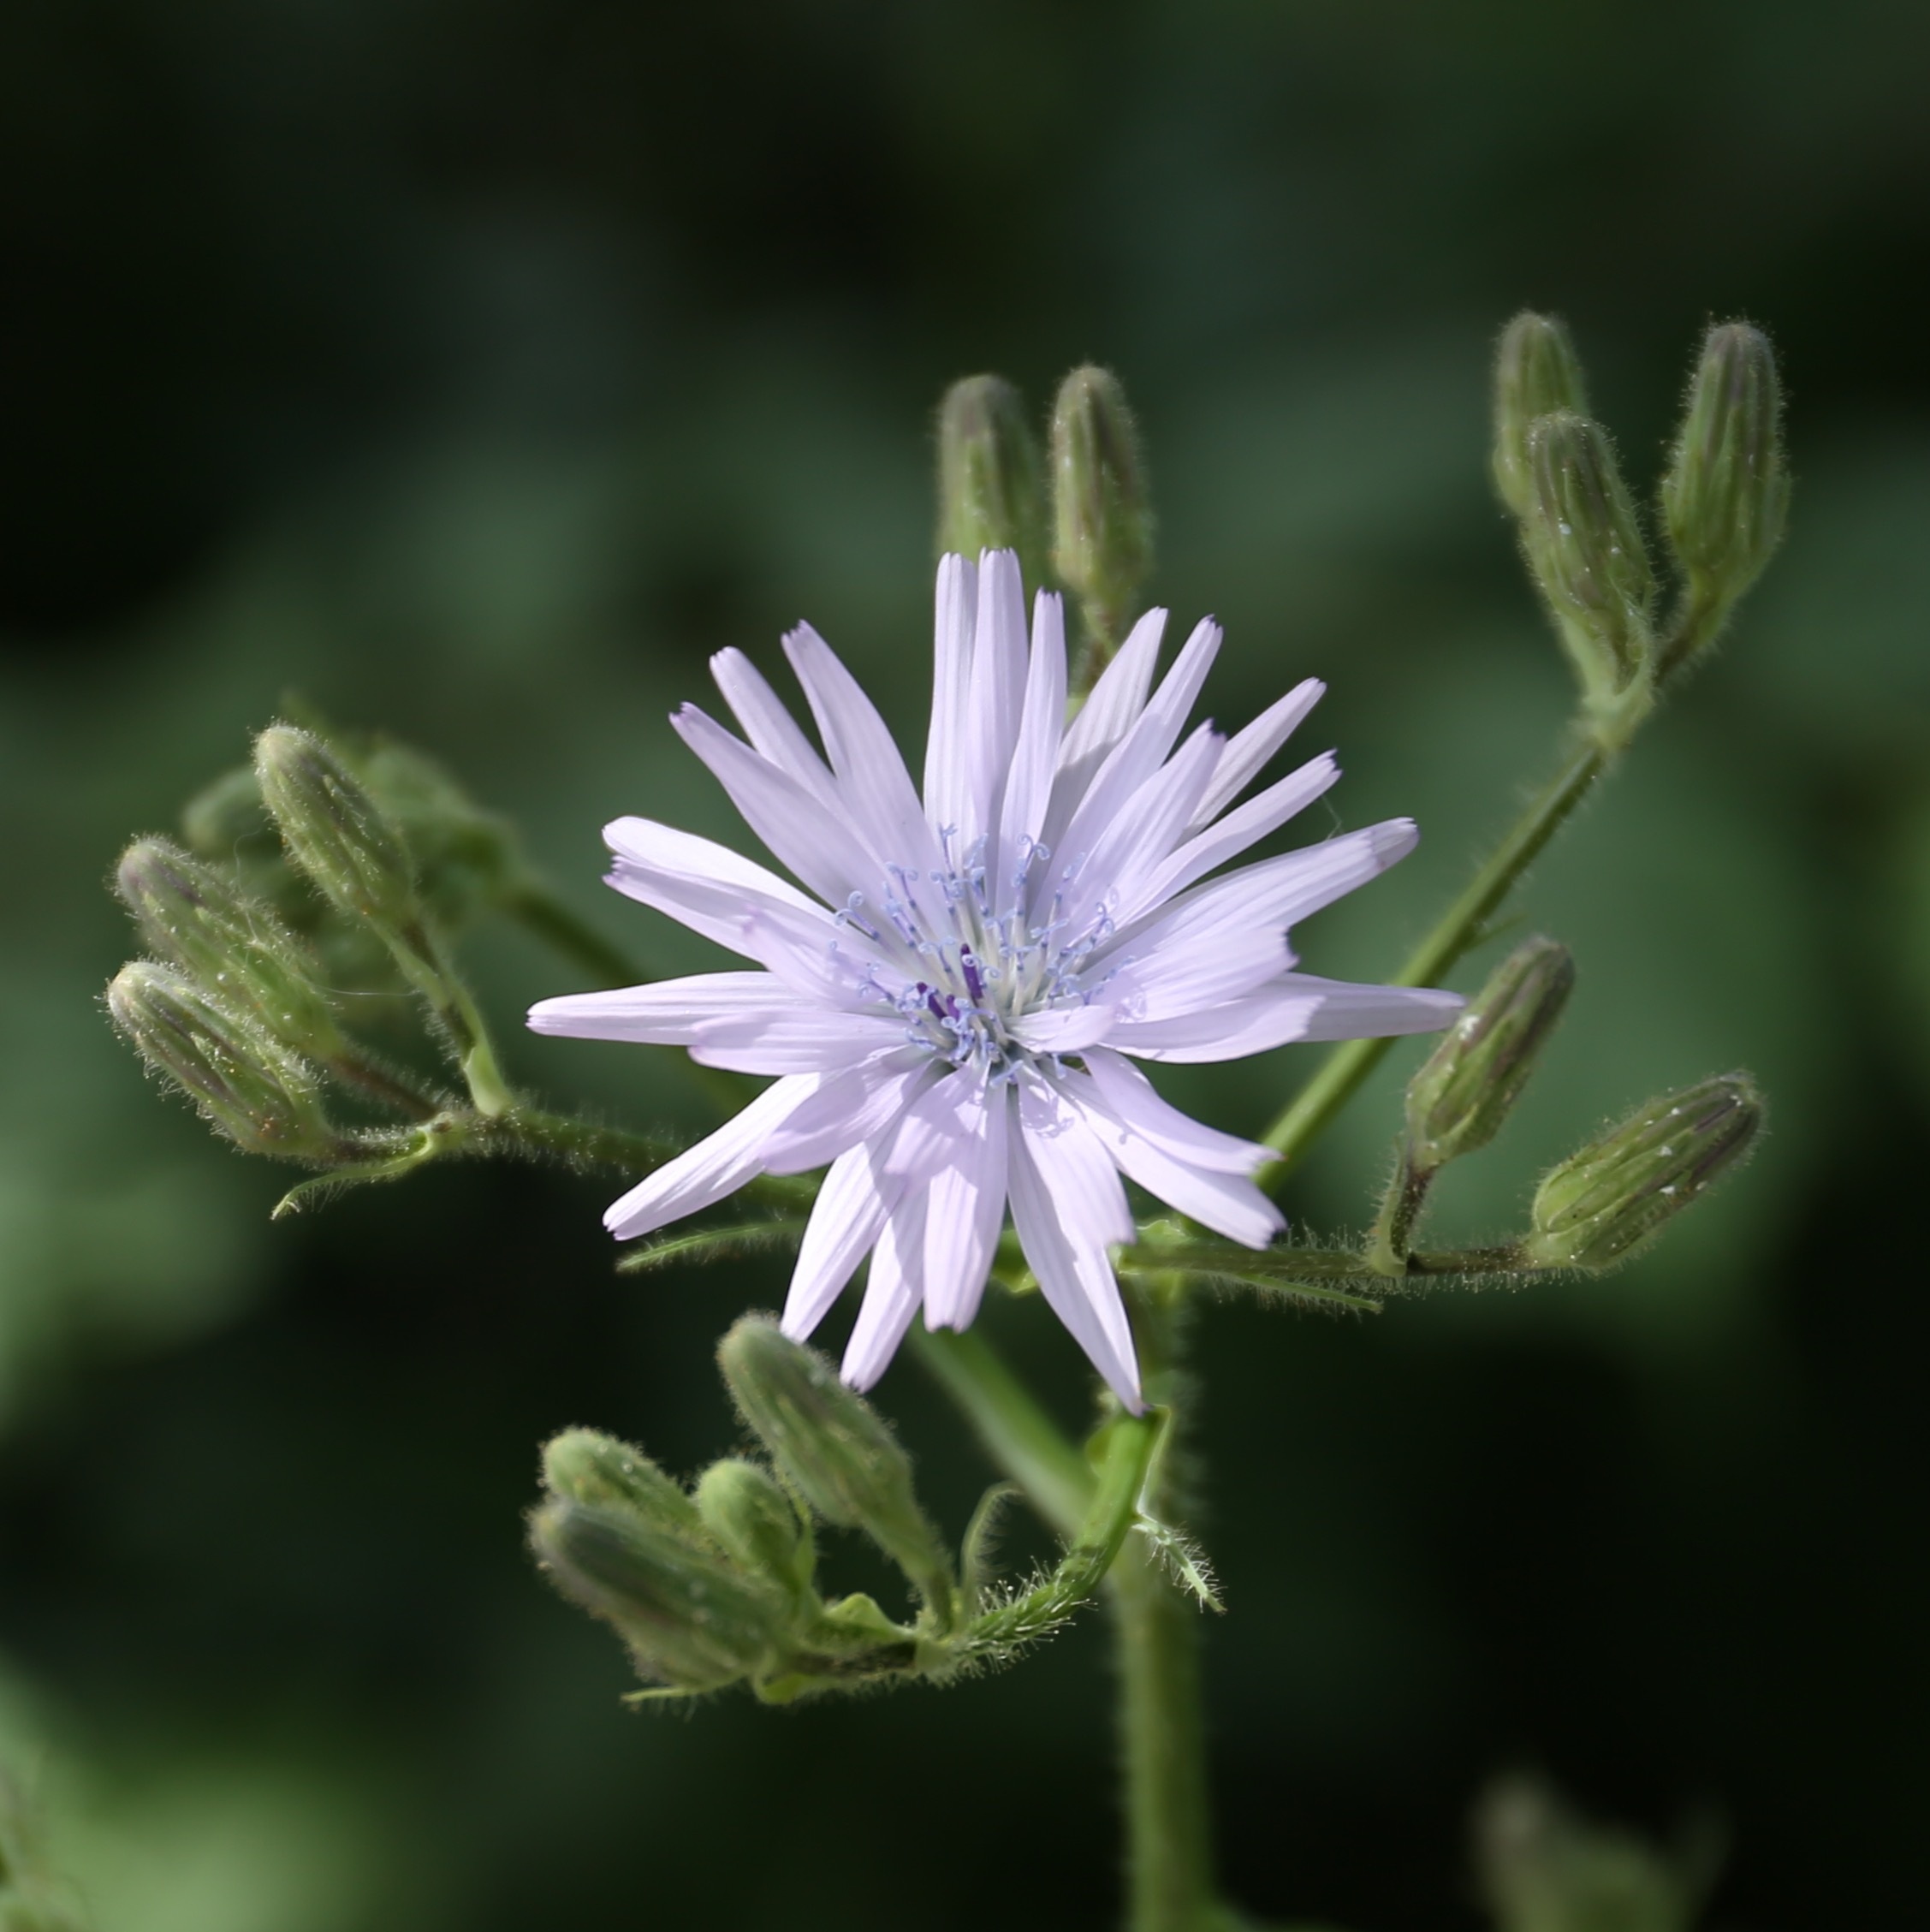
nature, blossom, plant, flower, herb, produce, botany, garden, flora, wildflower, close up, weeds, macro photography, flowering plant, daisy family, plant stem, land plant, pink family